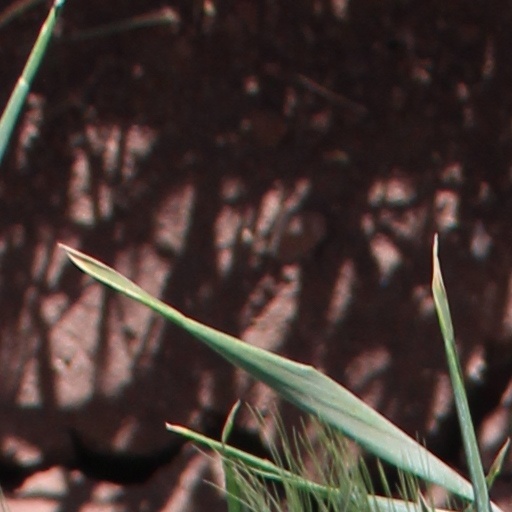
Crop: wheat